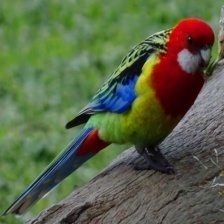
Species: EASTERN ROSELLA
Scientific name: PLATYCERCUS EXIMIUS